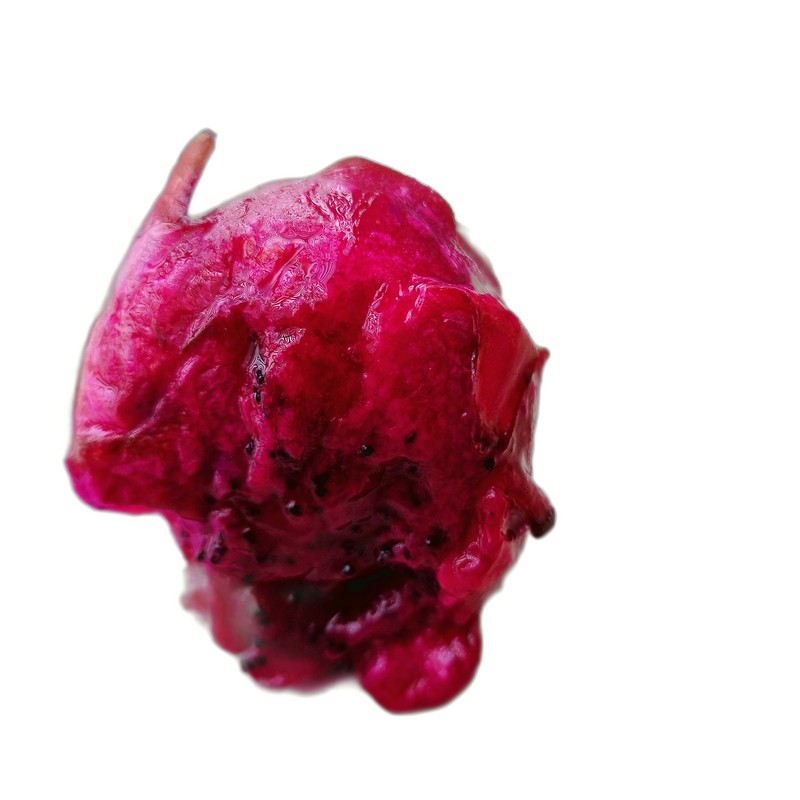
Label: Defect Dragon Fruit